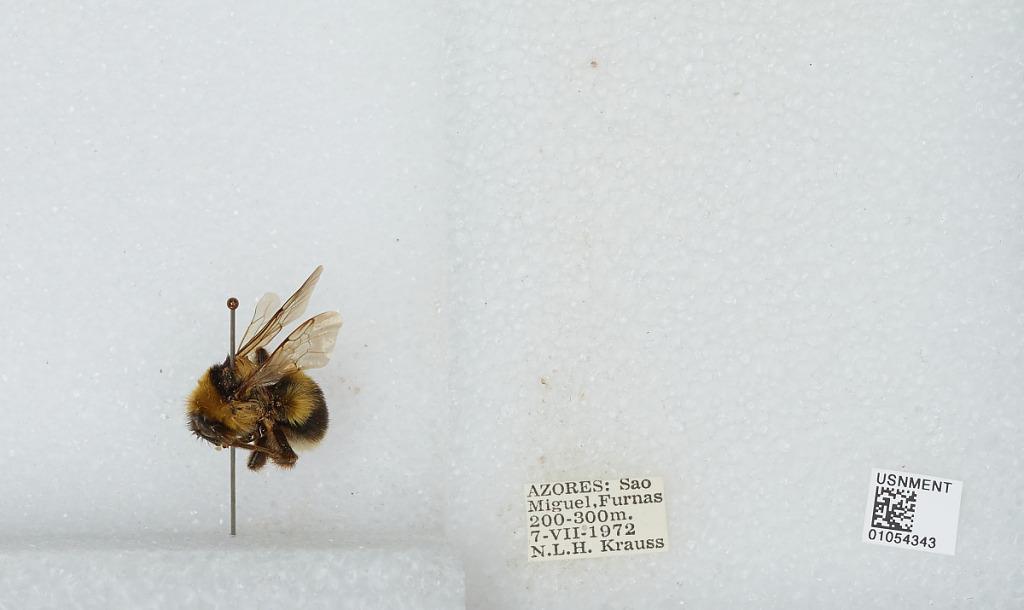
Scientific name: Bombus sp.
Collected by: N. Krauss
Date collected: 1972-7-7
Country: Portugal
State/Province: Azores
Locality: Furnas, Sao Miguel
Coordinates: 37.7722, -25.3131